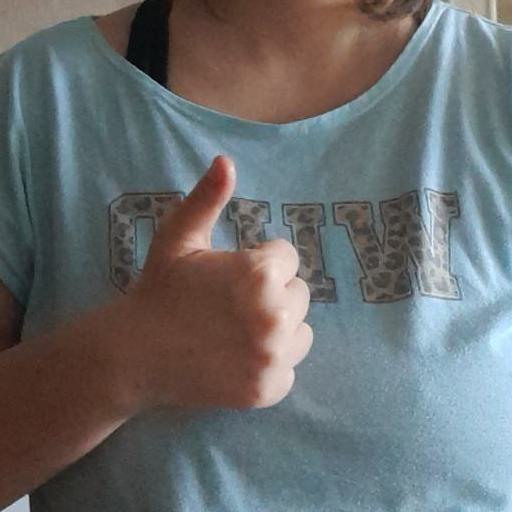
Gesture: like